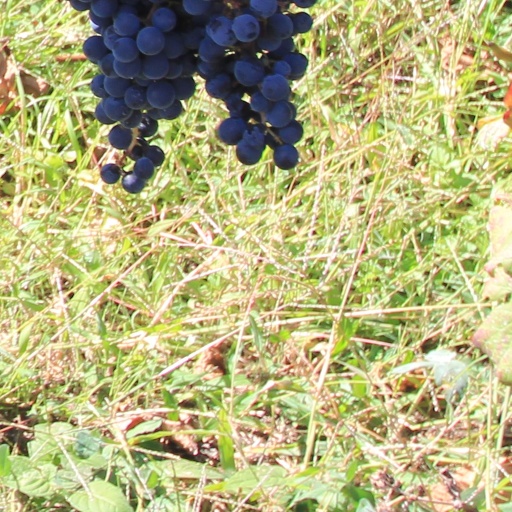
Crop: grape